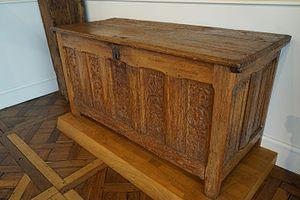
description cf titre
Le musée de Vauluisant est un musée de Troyes consacré à l'art troyen du XVIᵉ siècle et à la bonneterie. Il occupe l'hôtel de Vauluisant qui est classé.
Formant la transition entre l'art gothique et la Première Renaissance, le style Louis XII est le résultat des guerres d'Italie de Charles VIII et de Louis XII mettant alors la France en rapport direct avec la Renaissance artistique italienne. D'une façon générale, la structure reste française, seul le décor change et devient italien.